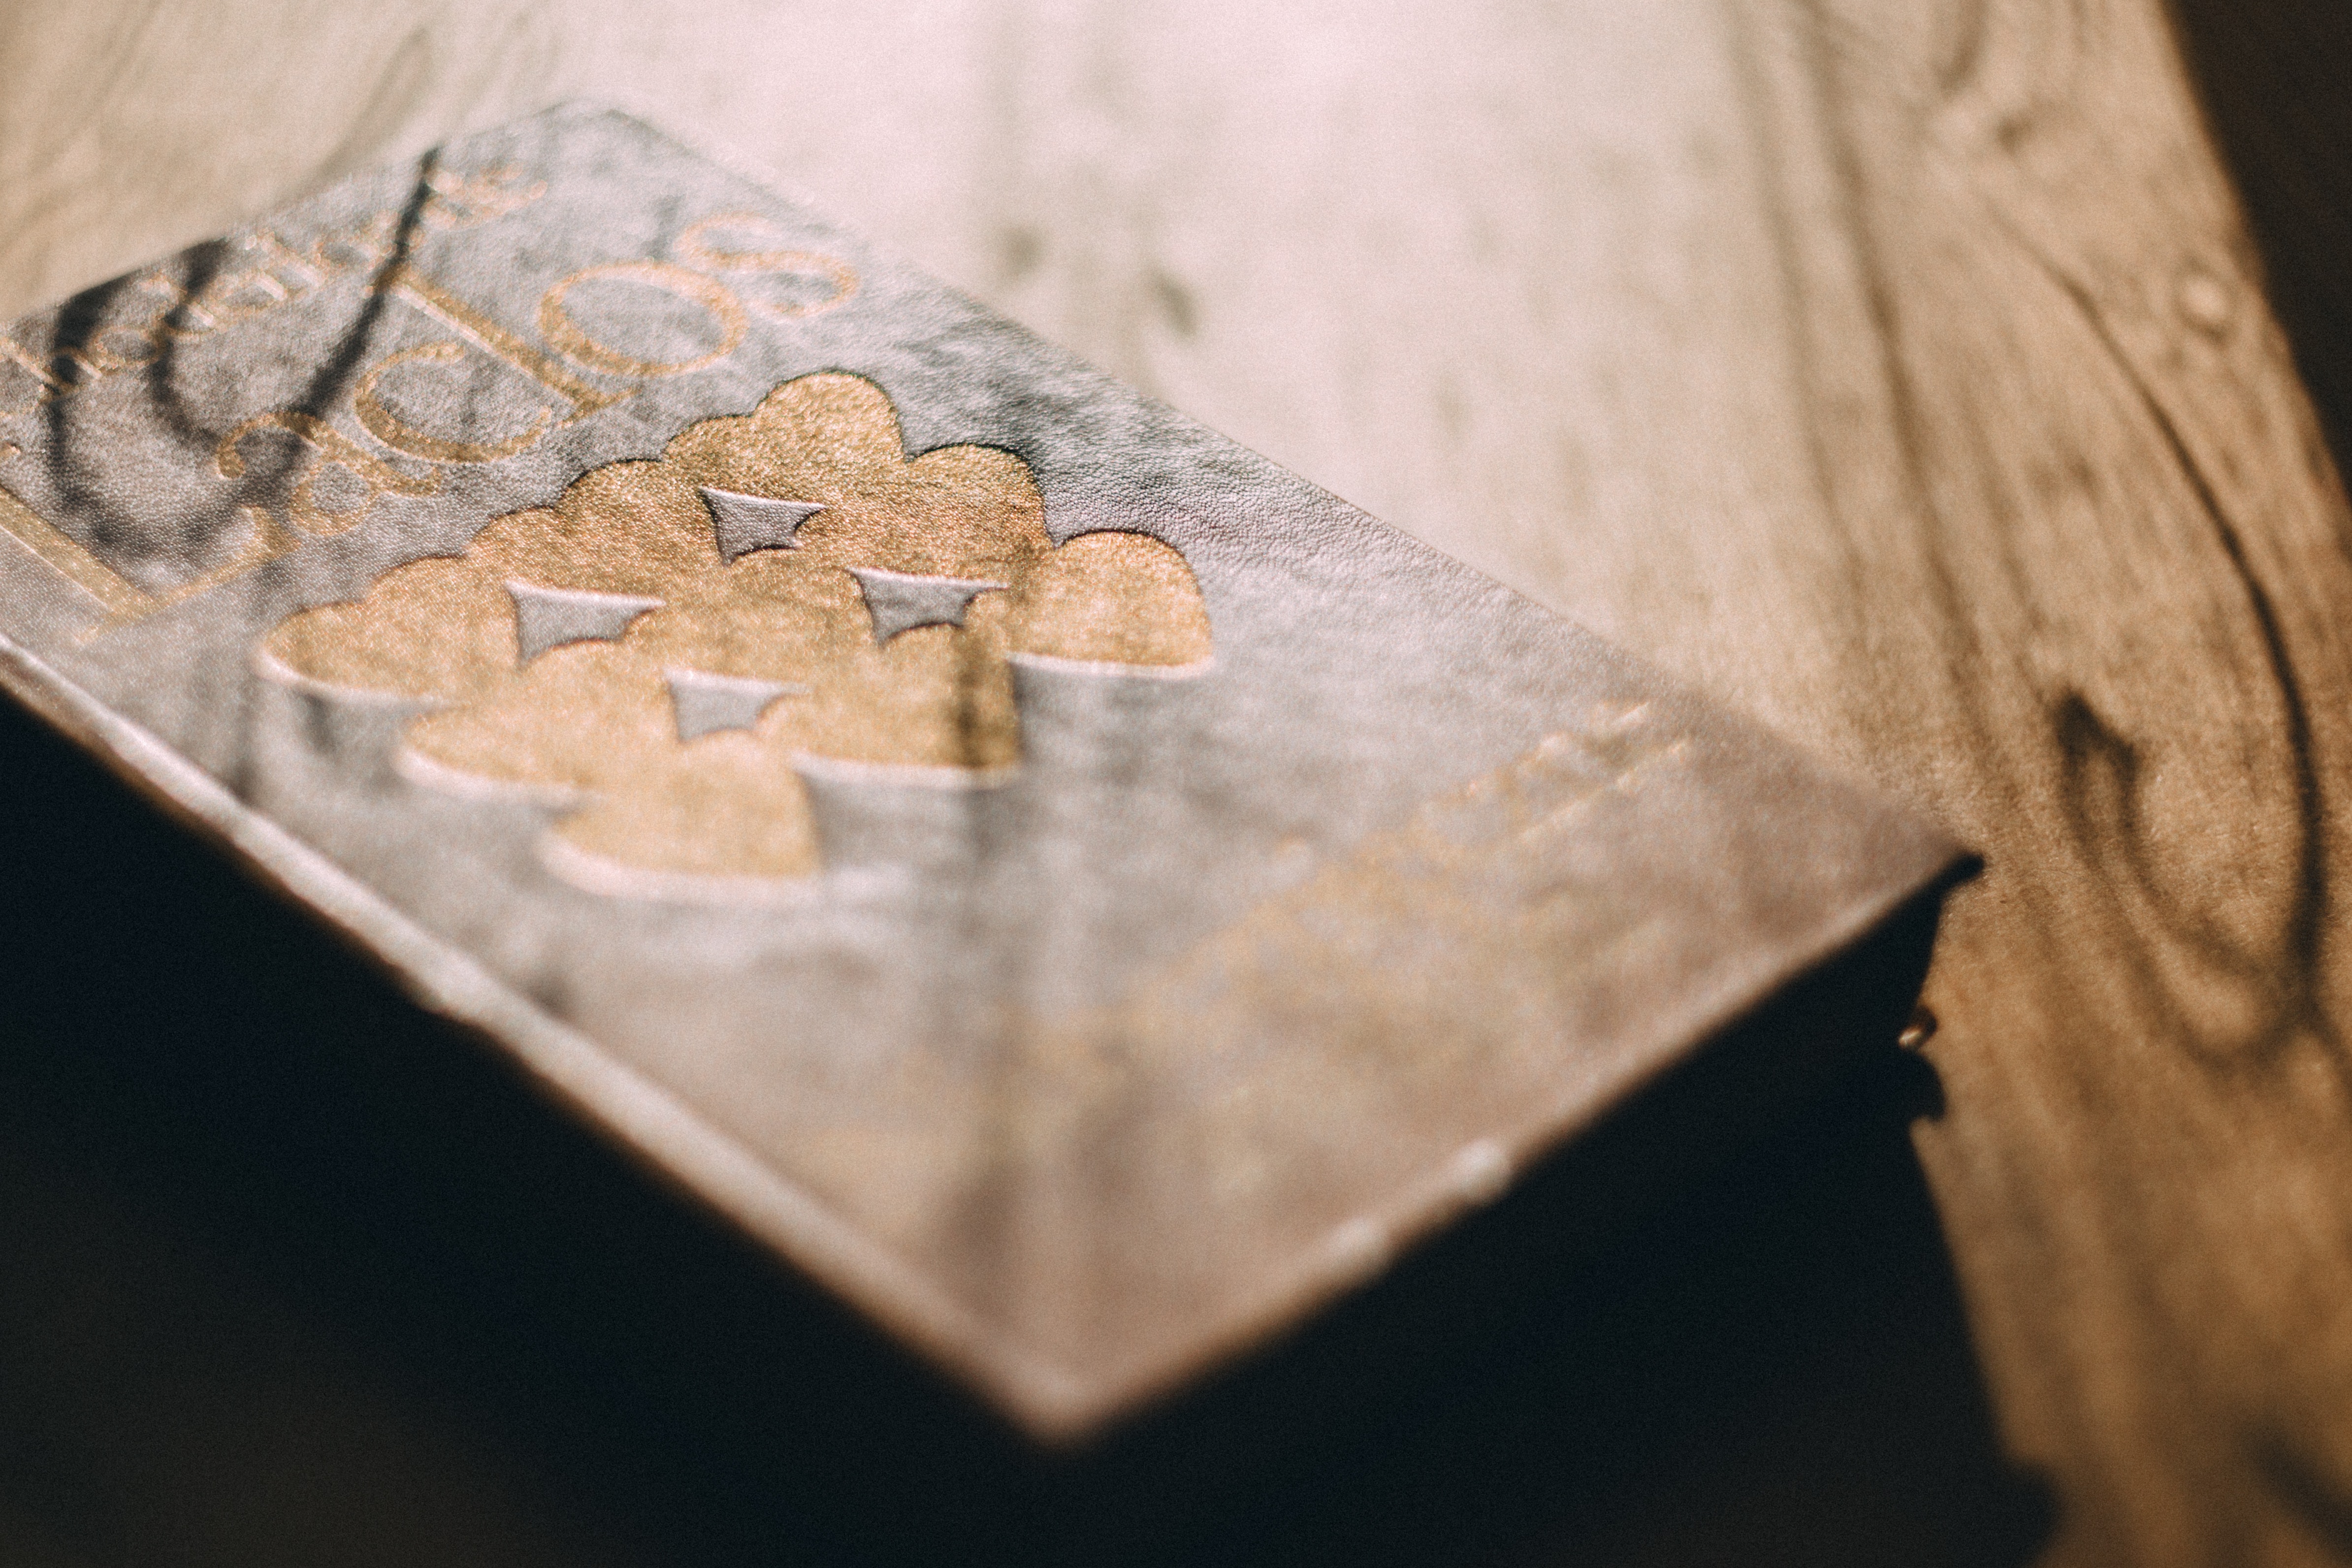
wood, close up